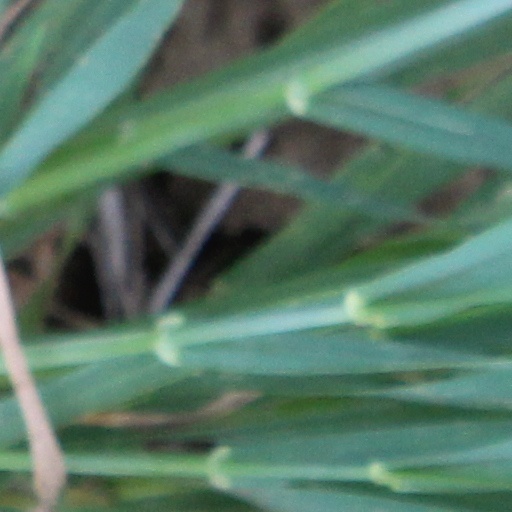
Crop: wheat